James Campbell Brown

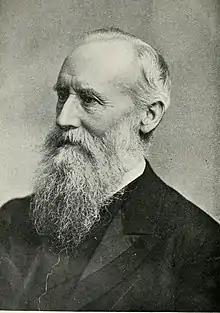

James Campbell Brown (31 January 1843 – 14 March 1910) was a chemist and professor who taught at Liverpool. He is best known for a book on the history of chemistry.